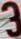
Number: 3